Dirty Bomb (video game)

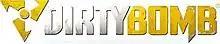

Dirty Bomb, formerly known as Extraction, is a free to play first-person shooter multiplayer video game. It was developed by Splash Damage and initially published by Nexon America for Microsoft Windows, and open beta version was released in June 2015. As of February 2017, Warchest, an in-house publishing arm of Splash Damage has taken over from Nexon America as the publisher for the game. "Dirty Bomb" is Splash Damage's first intellectual property.